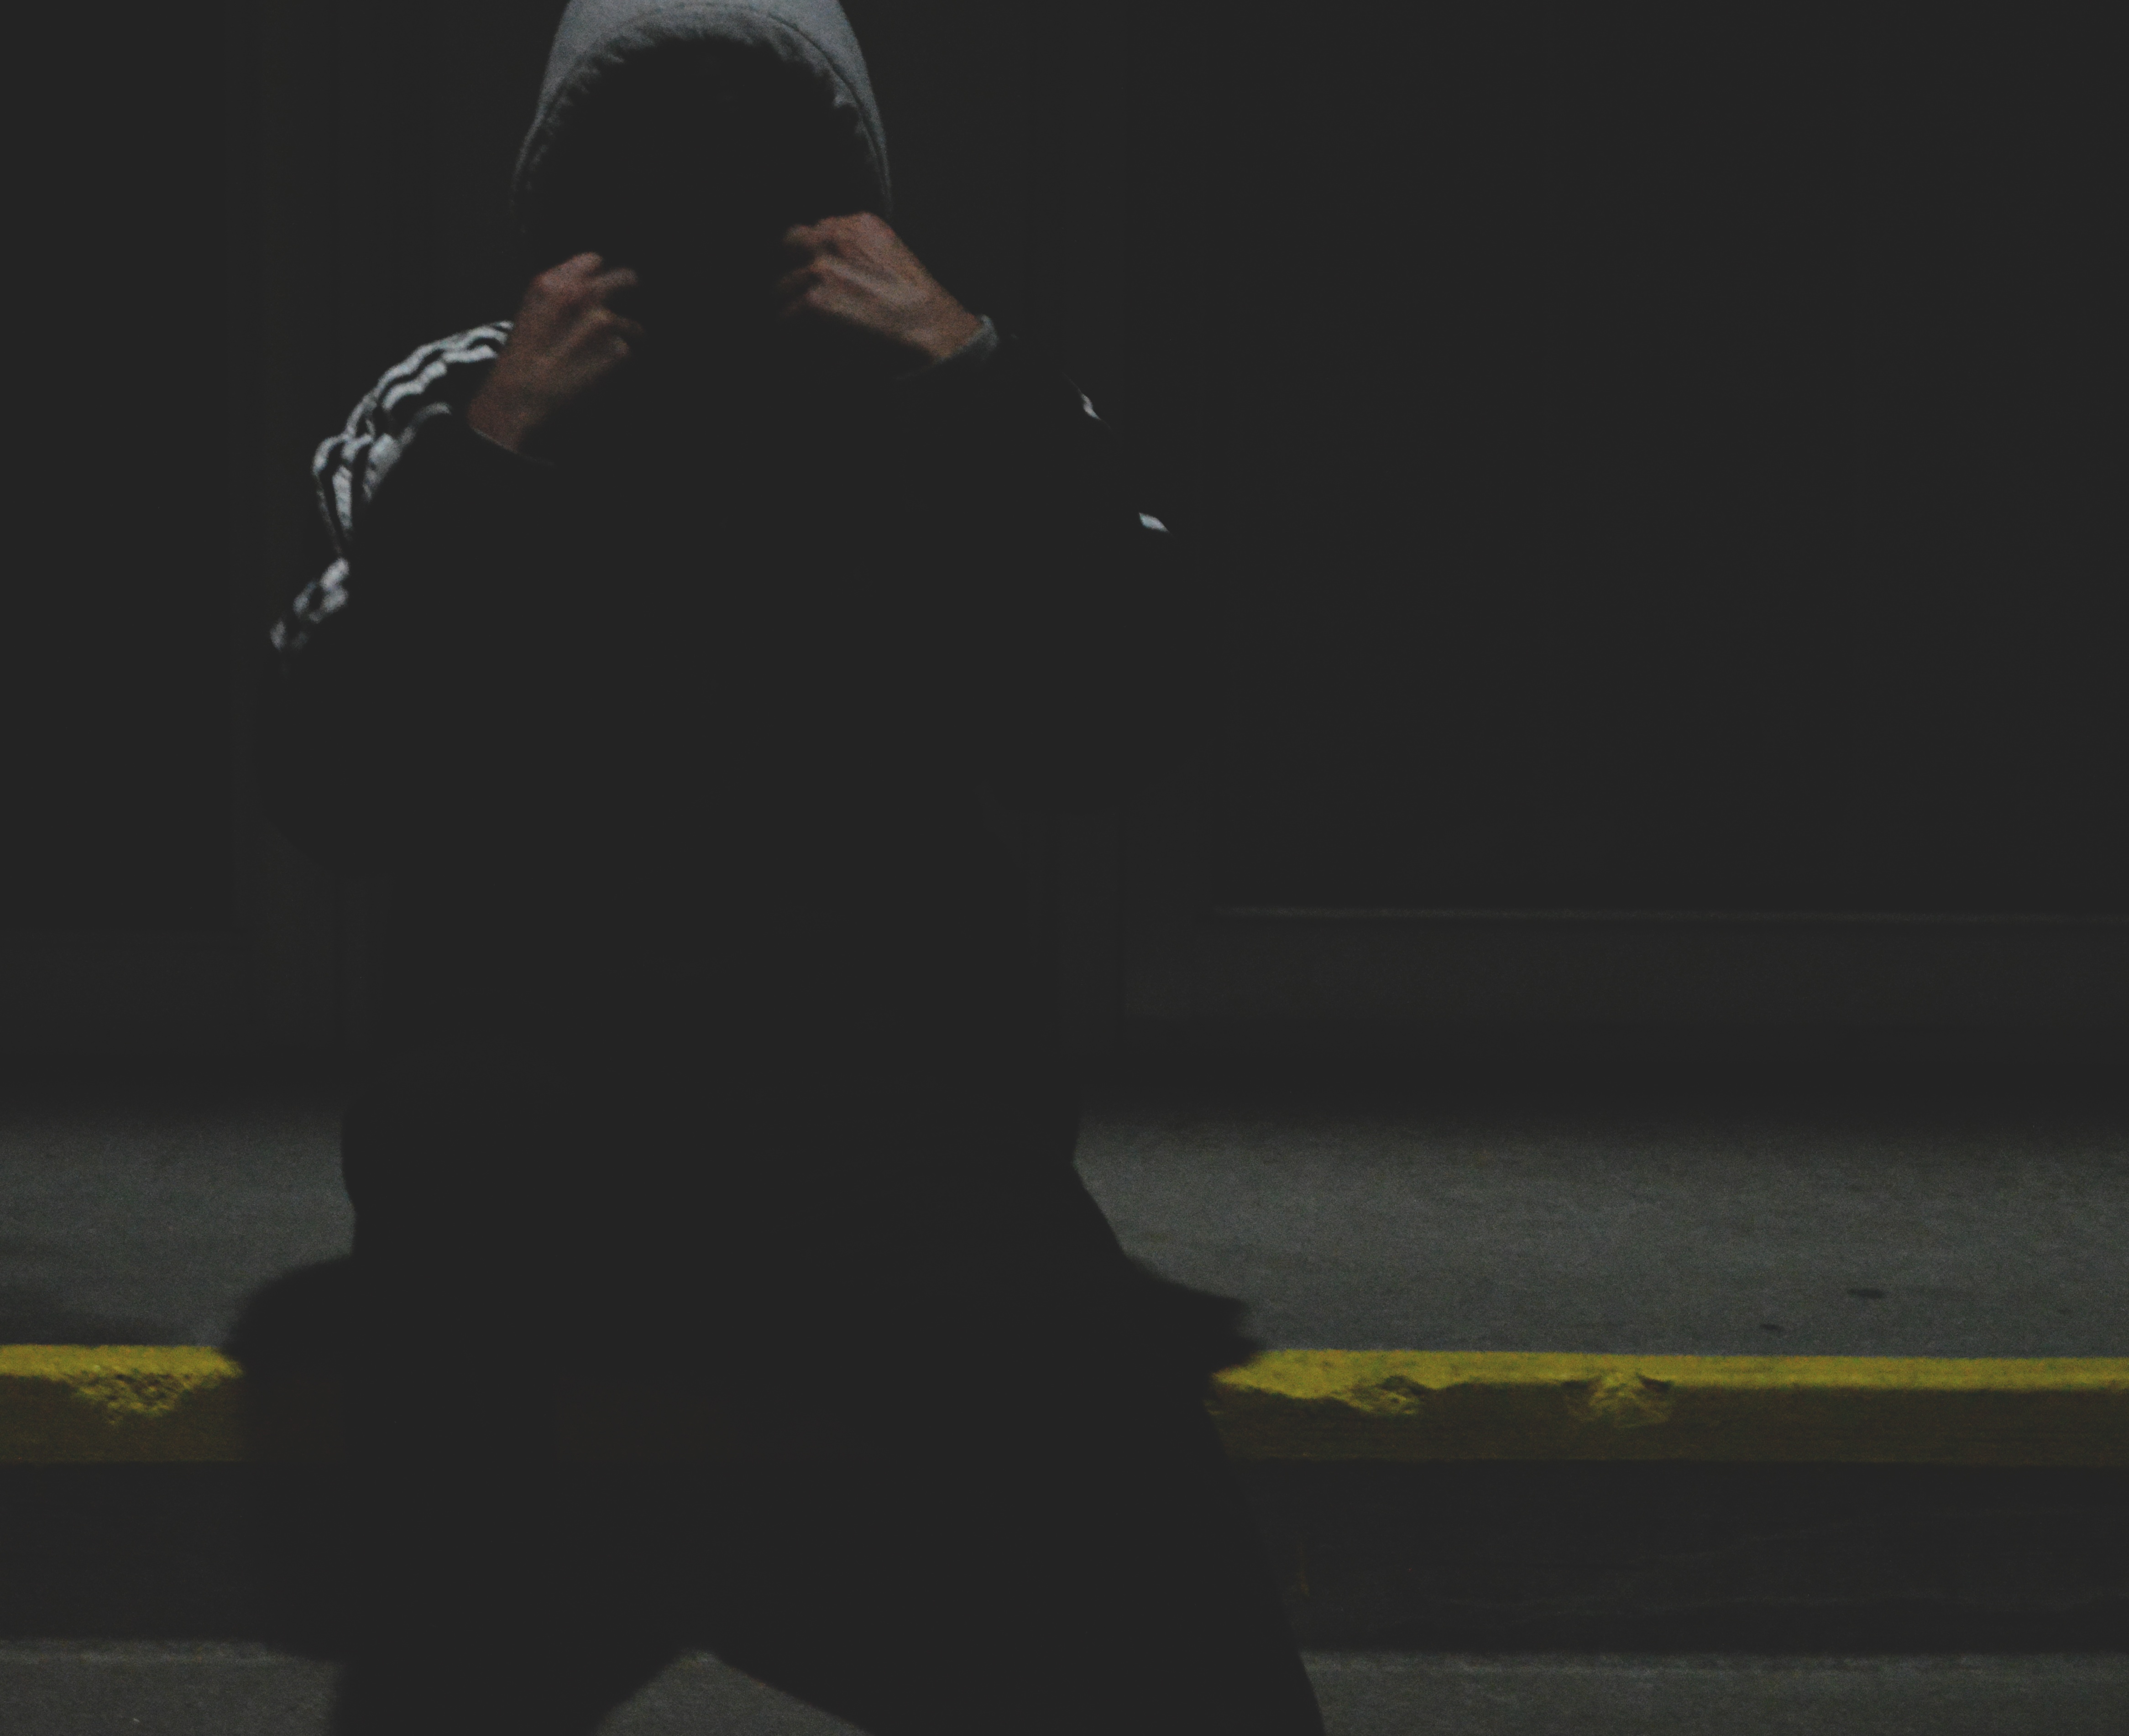
silhouette, light, shadow, darkness, black, screenshot